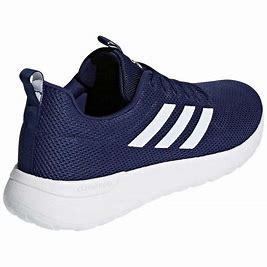
Brand: Adidas
Model: Lite Racer